Monkredding House, North Ayrshire

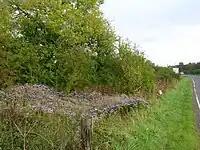
Site of the old Goldcraigs Toll House

As stated, William Miller of Monkcastle near Dalry, had married Agnes Cuninghame, daughter of George Cuninghame of Monkredding in 1773. Agnes inherited one-third of the estate of Monkredding upon the death of her unmarried brother, Ferguson Cuninghame. William Miller died in 1802; he was succeeded by his only child, William Alexander Miller (known as Alexander). Alexander Miller married a daughter of Patrick Warner of Ardeer, and had nine children. Alexander died in 1828, and was succeeded by his eldest son, William.